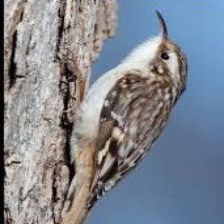
Species: BROWN CREPPER
Scientific name: CERTHIA AMERICANA